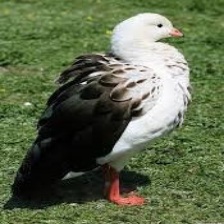
Species: ANDEAN GOOSE
Scientific name: CHLOEPHAGA MELANOPTERA
ImageNet parent category: goose